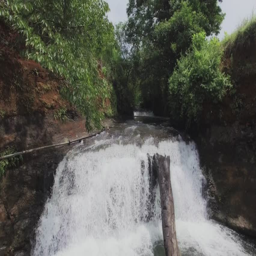
aerial shot of a small waterfall circular movement of drone .